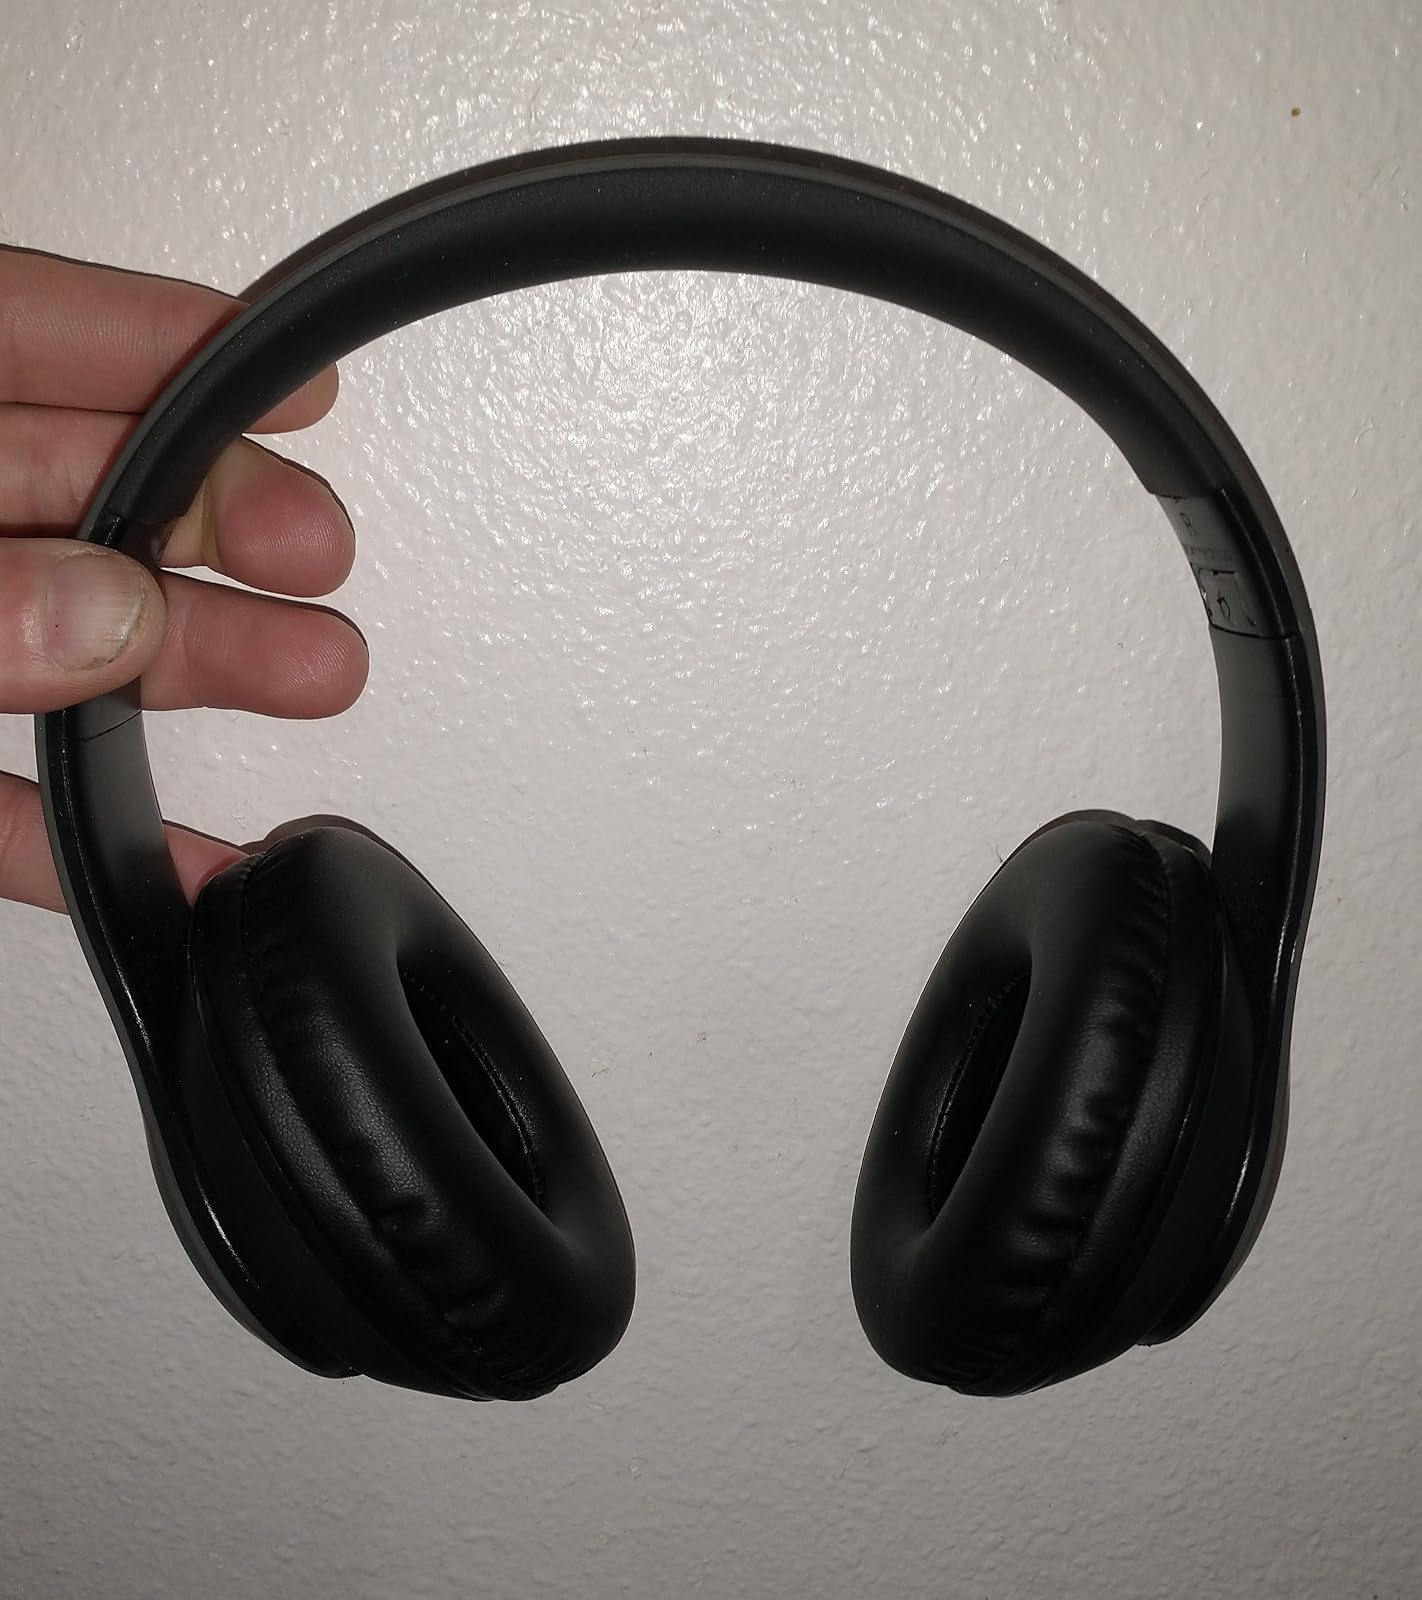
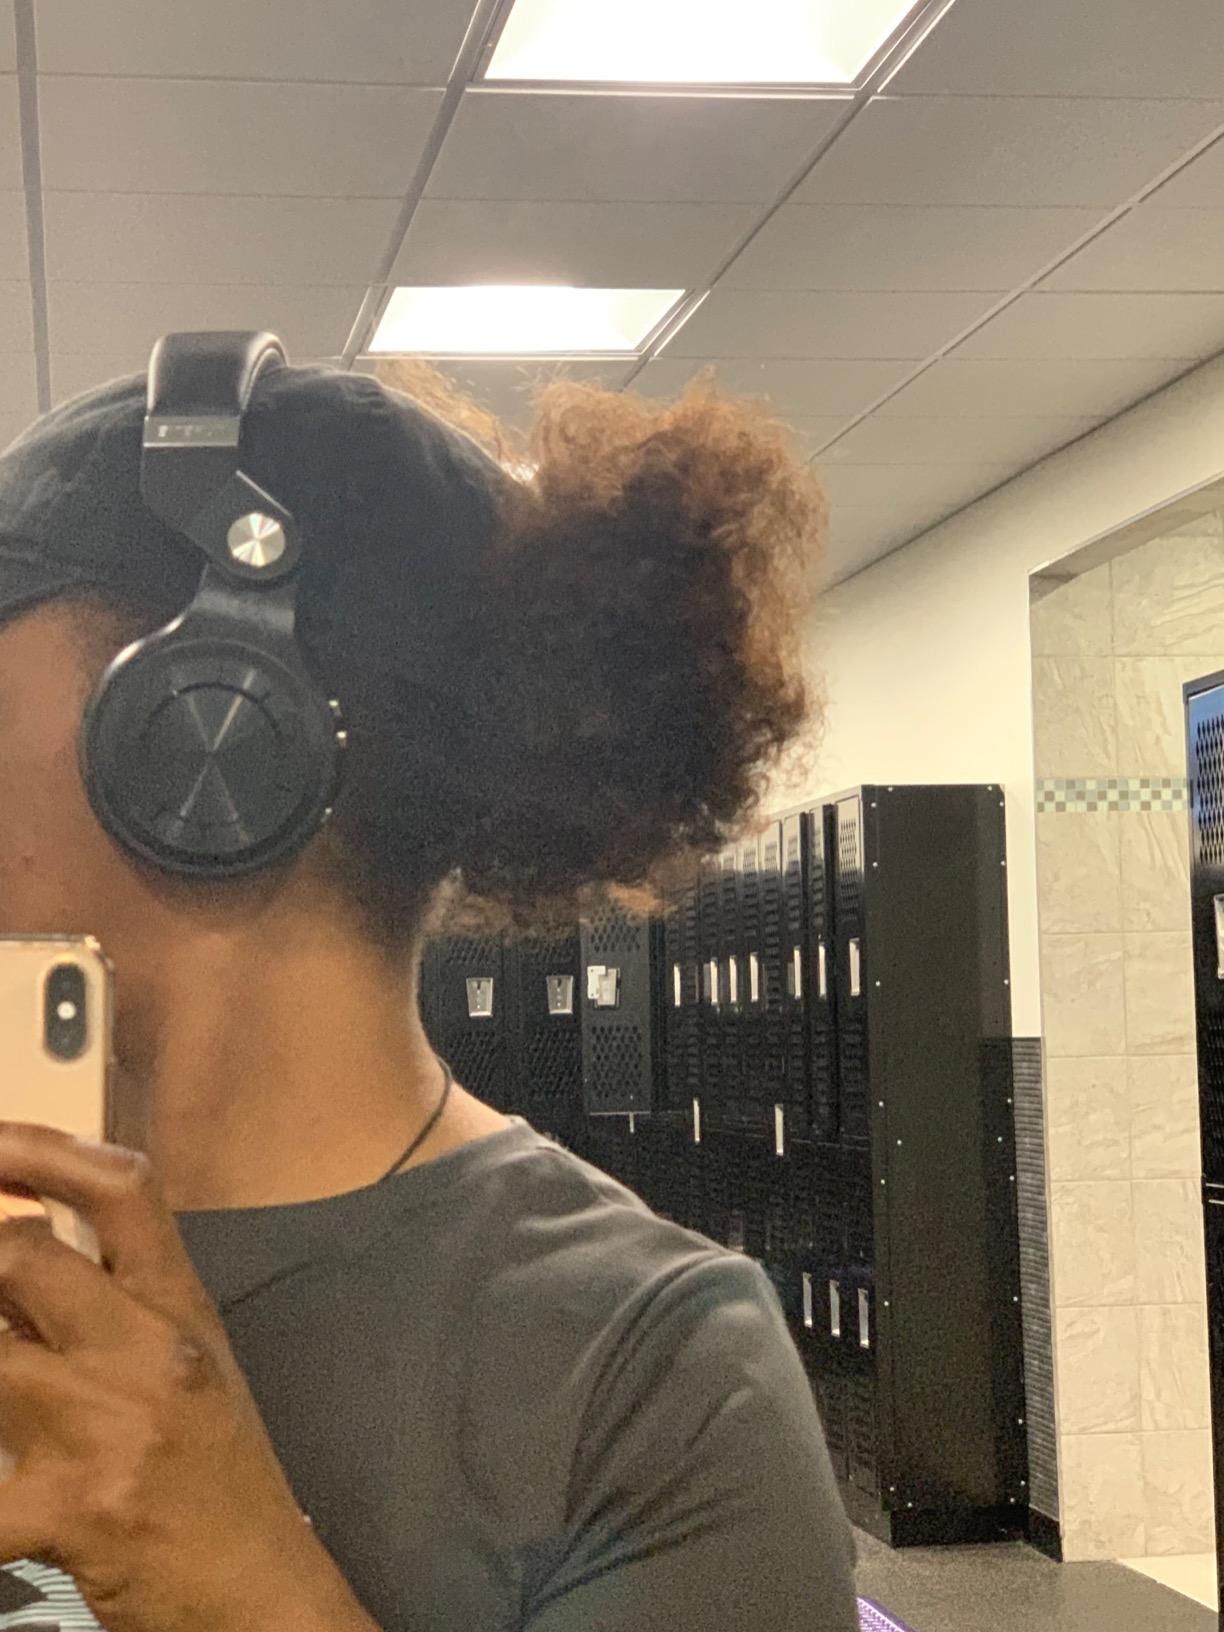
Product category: headphones
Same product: no